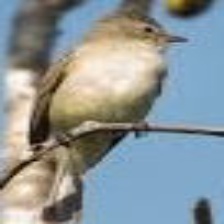
Species: NORTHERN BEARDLESS TYRANNULET
Scientific name: CAMPTOSTOMA IMBERBE